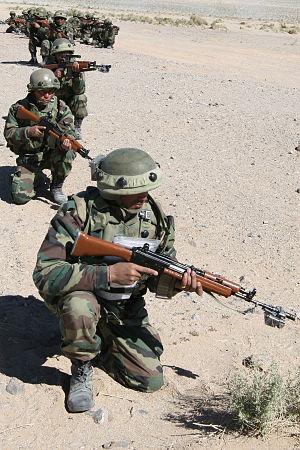
Le système indien d'armes légères INSAS, produit et exporté par l'Union indienne, comprend un fusil d'assaut et un fusil mitrailleur de petit calibre.